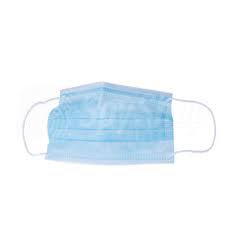
Waste category: trash